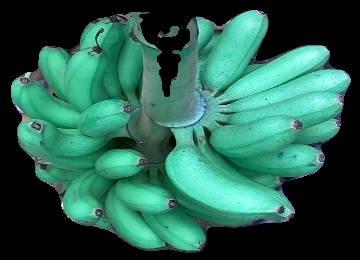
Variety: rasbale
Grade: grade1